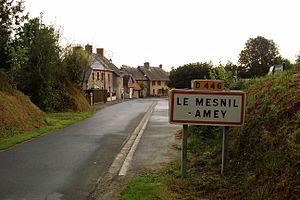
le bourg du Mesnil-Amey]
Le Mesnil-Amey est une commune française, située dans le département de la Manche en région Normandie, peuplée de 277 habitants.